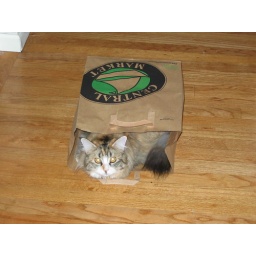
Sophie in a grocery bag - she also loves to lay inside or on paper bags.